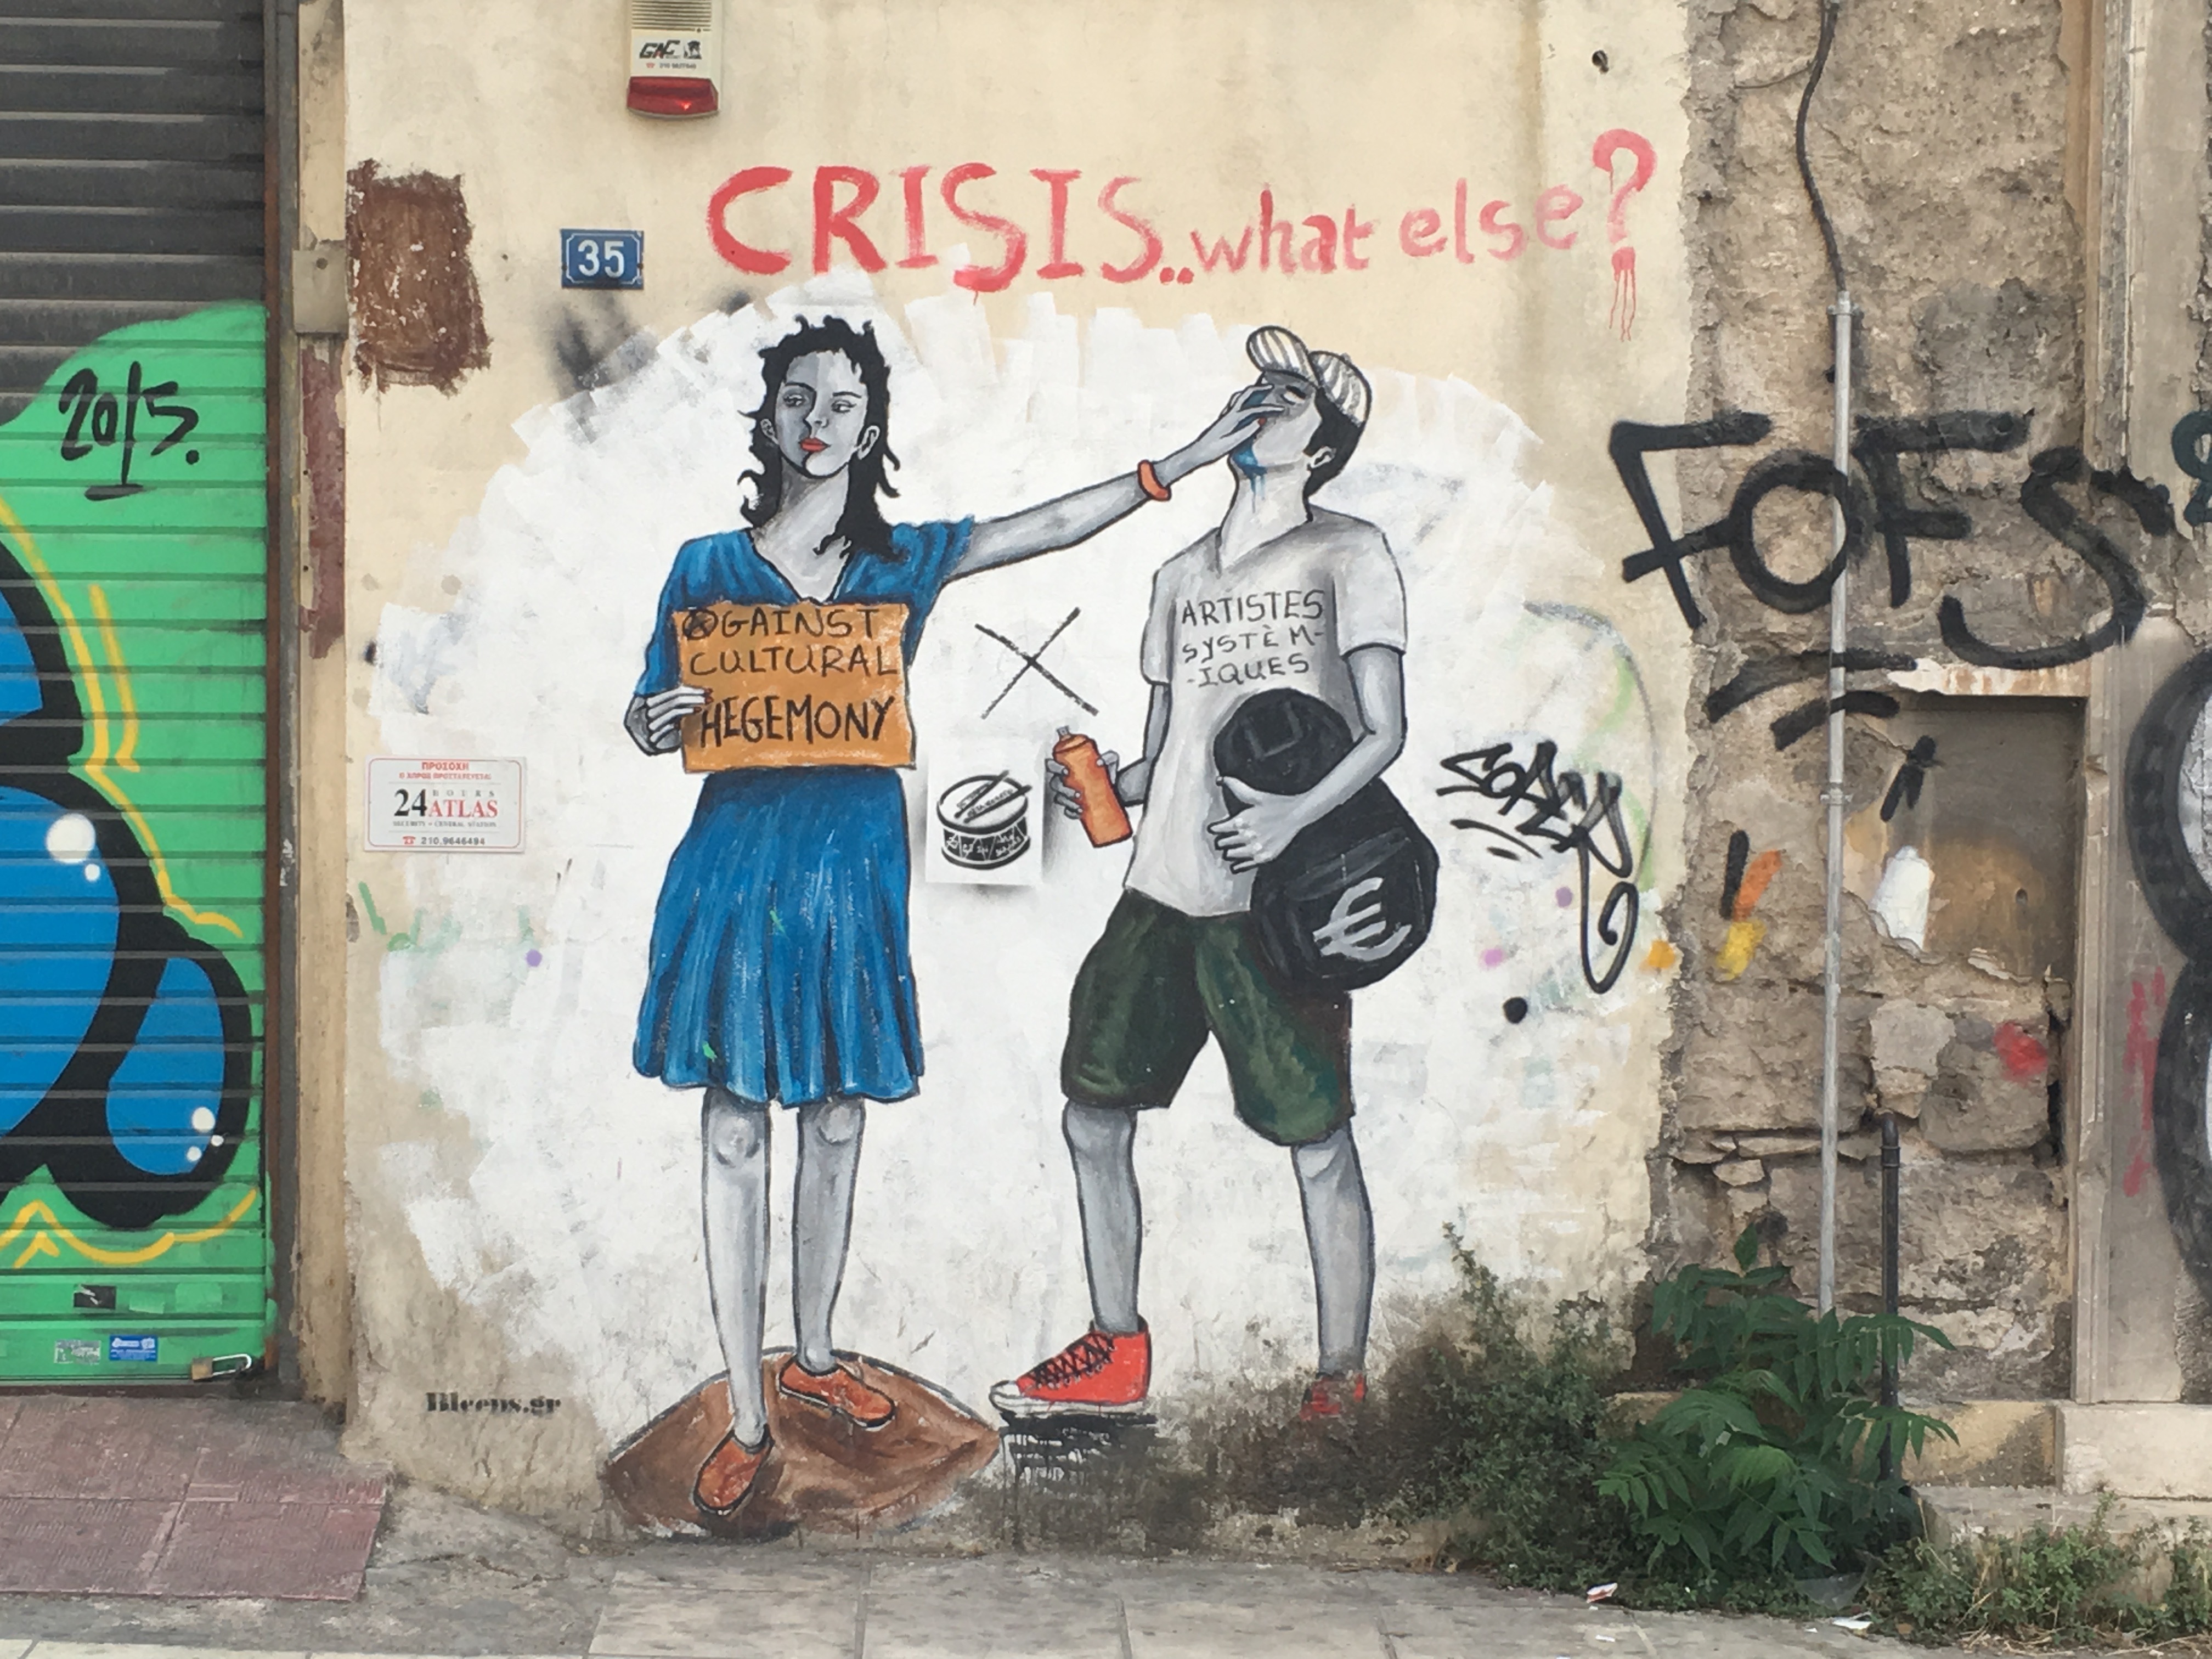
road, street, wall, graffiti, painting, street art, street artist, art, infrastructure, mural, funny, crisis, grafitti